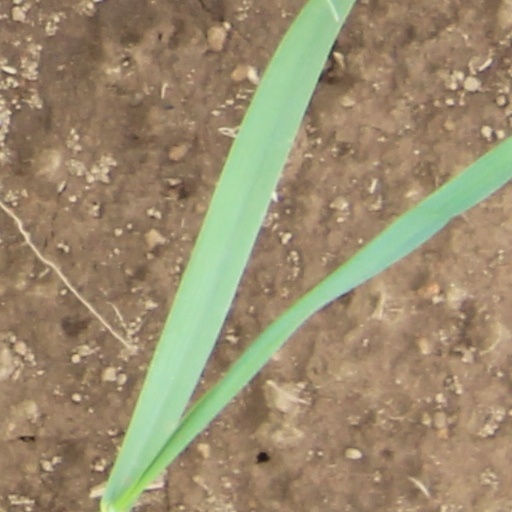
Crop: wheat